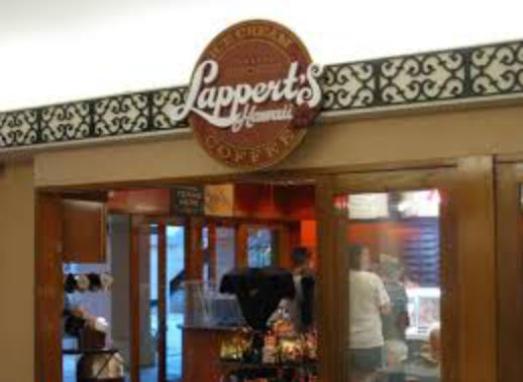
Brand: lappert's
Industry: Food